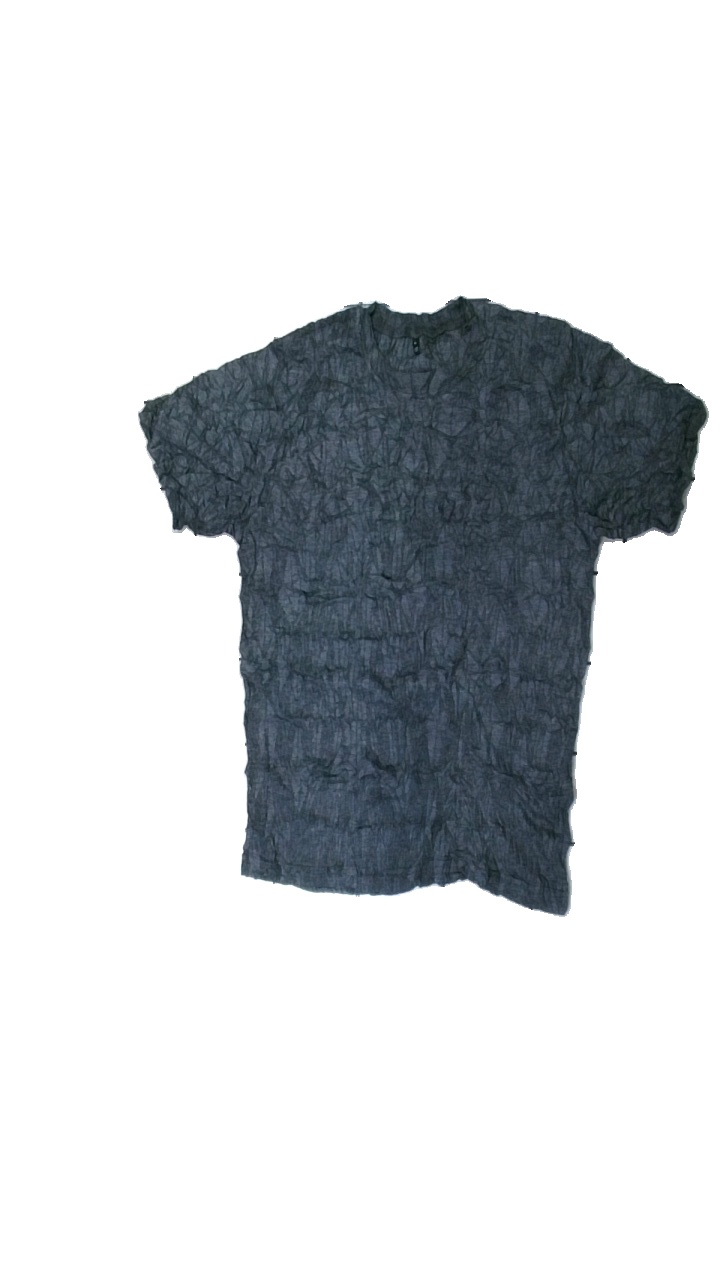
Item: T-shirt (Men)
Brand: Missing
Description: grå t-shirt, skrynklig
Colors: Grey
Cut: Regular
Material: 51% cotton 49% polyester
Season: All
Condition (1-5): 5
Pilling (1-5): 5
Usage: Reuse
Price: <50